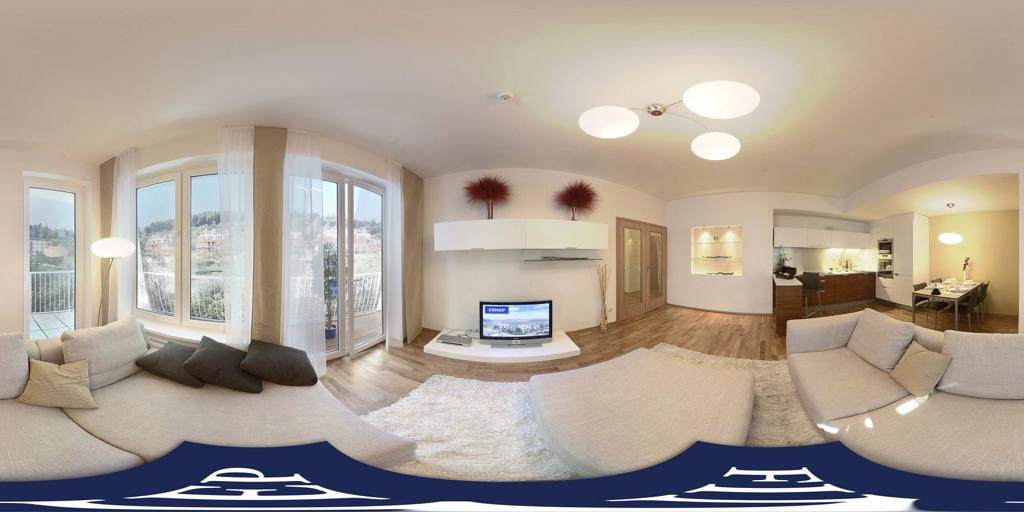
Referred object: table behind the sofa

Referred object: The TV displaying a cityscape with a blue logo.